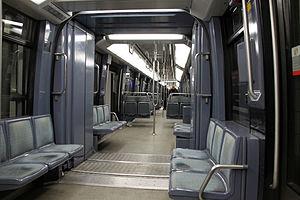
Intérieur d'une rame MP 89 CC du métro de Paris
Le MP 89 est un matériel roulant sur pneumatiques utilisé dans le métro de Paris. À partir de 1997, il a équipé la ligne 1 en conduite manuelle ; depuis 1998, il équipe la ligne 14 en version intégralement automatique. Ce matériel à l'esthétique nouvelle a été dessiné par Roger Tallon. Il intègre plusieurs nouveautés, en particulier l'intercirculation entre les voitures, expérimentée sur le prototype Boa puis le MF 88, et l'ouverture automatique des portes à chaque arrêt.
Le métro de Paris est l'un des systèmes de transport en commun desservant la ville de Paris et son agglomération. Exploité par la Régie autonome des transports parisiens, il comporte seize lignes, essentiellement souterraines, totalisant près de 220 kilomètres. Devenu l'un des symboles de Paris, il se caractérise par la densité de son réseau au cœur de la ville et par son style architectural homogène influencé par l'Art nouveau.